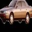
Label: automobile